Acacia cyperophylla

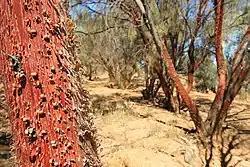
Acacia cyperophylla is commonly known as creekline miniritchie or red mulga.

Creekline miniritchie grows to a height of about seven metres. It usually has just one or two main trunks. Like most "Acacia" species, it has phyllodes rather than true leaves. These are rigid, round in cross-section with a diameter of about two millimetres, between ten and fifteen centimetres long, and curved. The flowers are yellow, and held in cylindrical clusters about two centimetres long. The pods are broad and flat, about eight centimetres long and seven millimetres wide. Creekline miniritchie is most readily identified by its distinctive "minni ritchi" bark, which constantly peels off in small curling flakes, making the tree look like it has a coat of curly hair. On creekline miniritchie, this is an orange-brown colour.